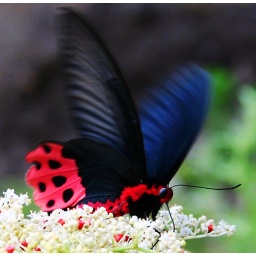
A black &amp;amp; red butterfly in the mountains of Taiwan.